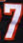
Number: 7